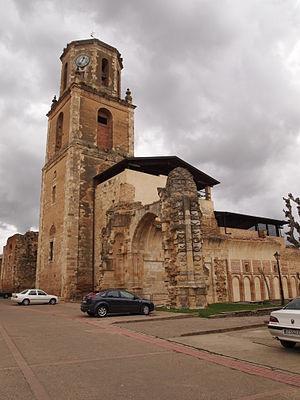
Le monastère royal de San Benito dédié à Saint-Benoit est situé à Sahagún Province de León. C'est un bâtiment religieux très important au Moyen Âge, qui introduit en 1080, pour la première fois dans la péninsule ibérique, le principe de la réforme des monastères bénédictins en appliquant les règles de l'ordre de Cluny, renouveau monastique et haut lieux spirituel de l'Europe. Le déclin du monastère commence au XVe siècle, coïncidant avec la fondation du monastère de San Benito de Valladolid et la réforme mise en œuvre sans oublier les nombreux incendies, et pillages du monastère. Les ruines de la chapelle San Mancio sont classées monument national en 1931.